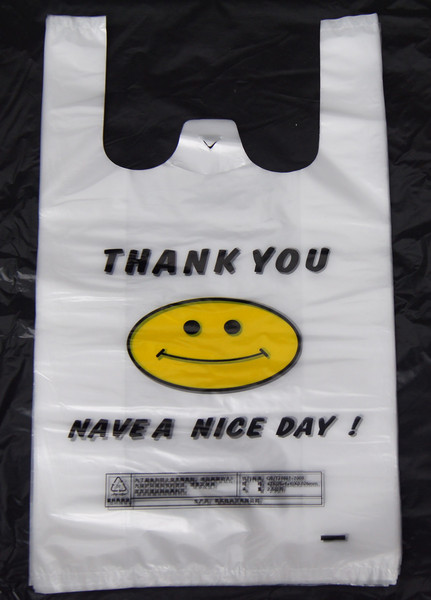
Label: plastic